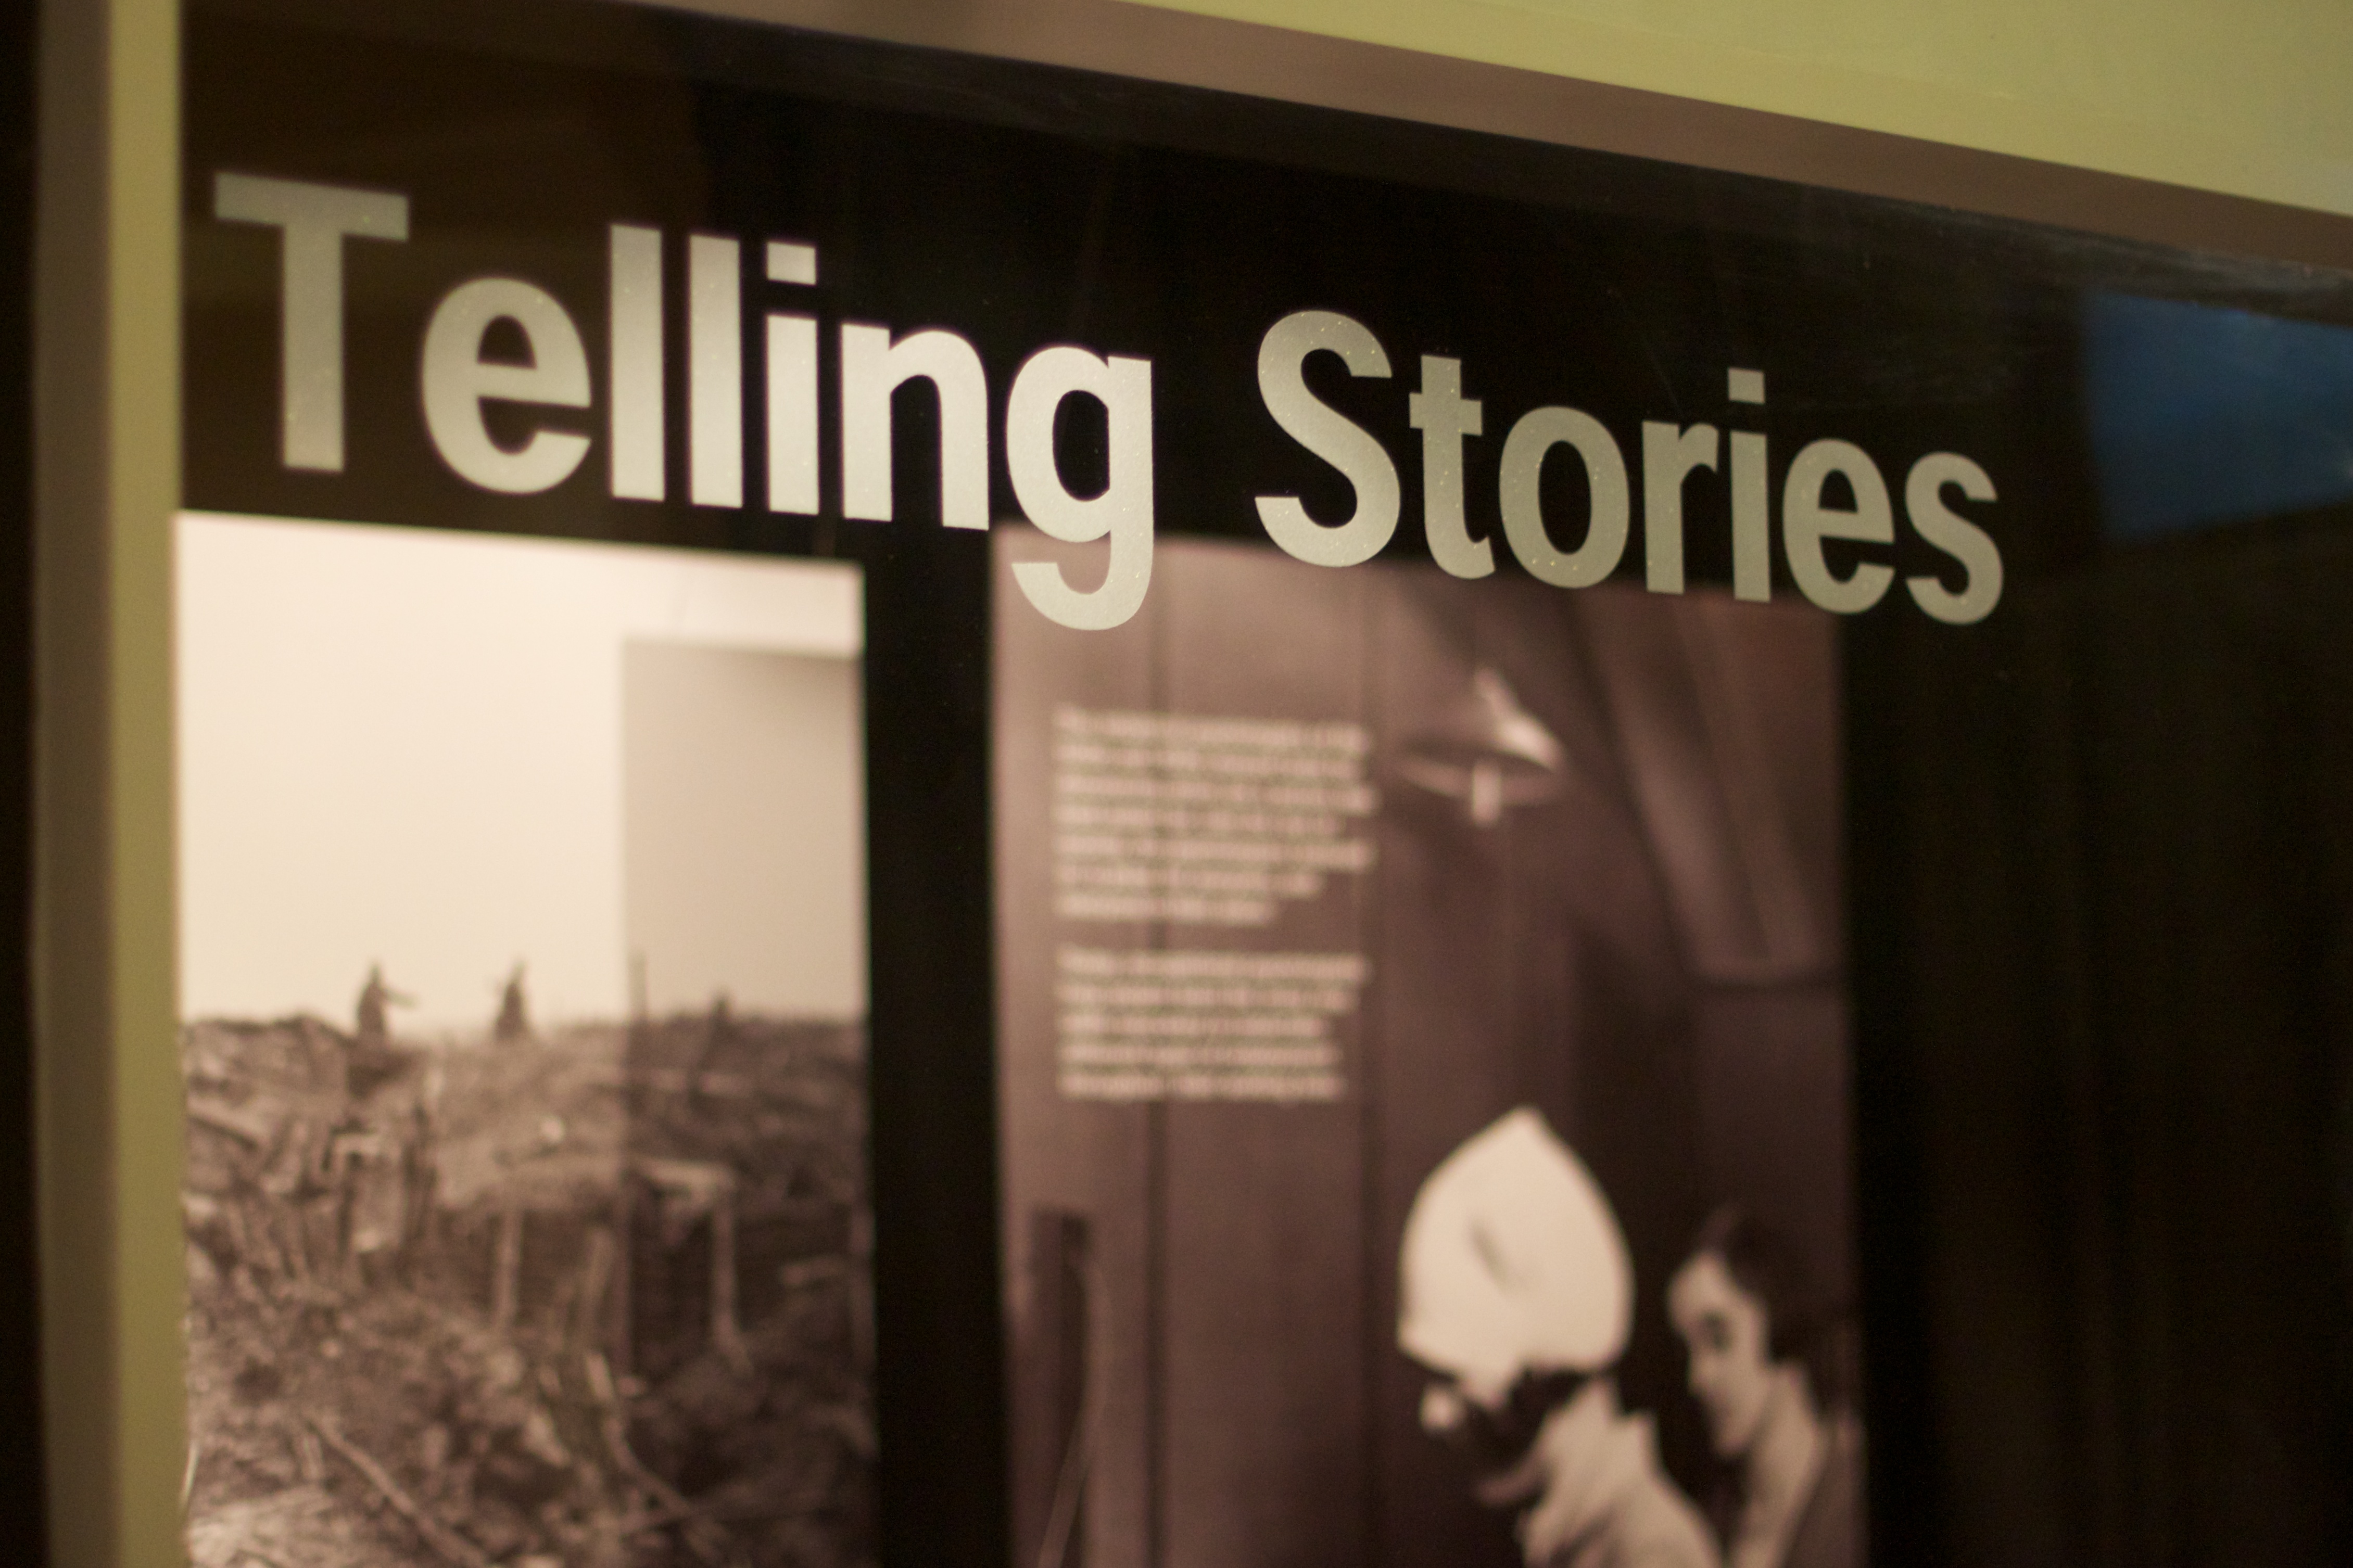
interior design, brand, plpconnectu